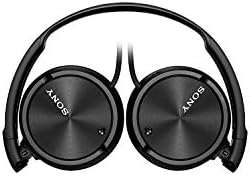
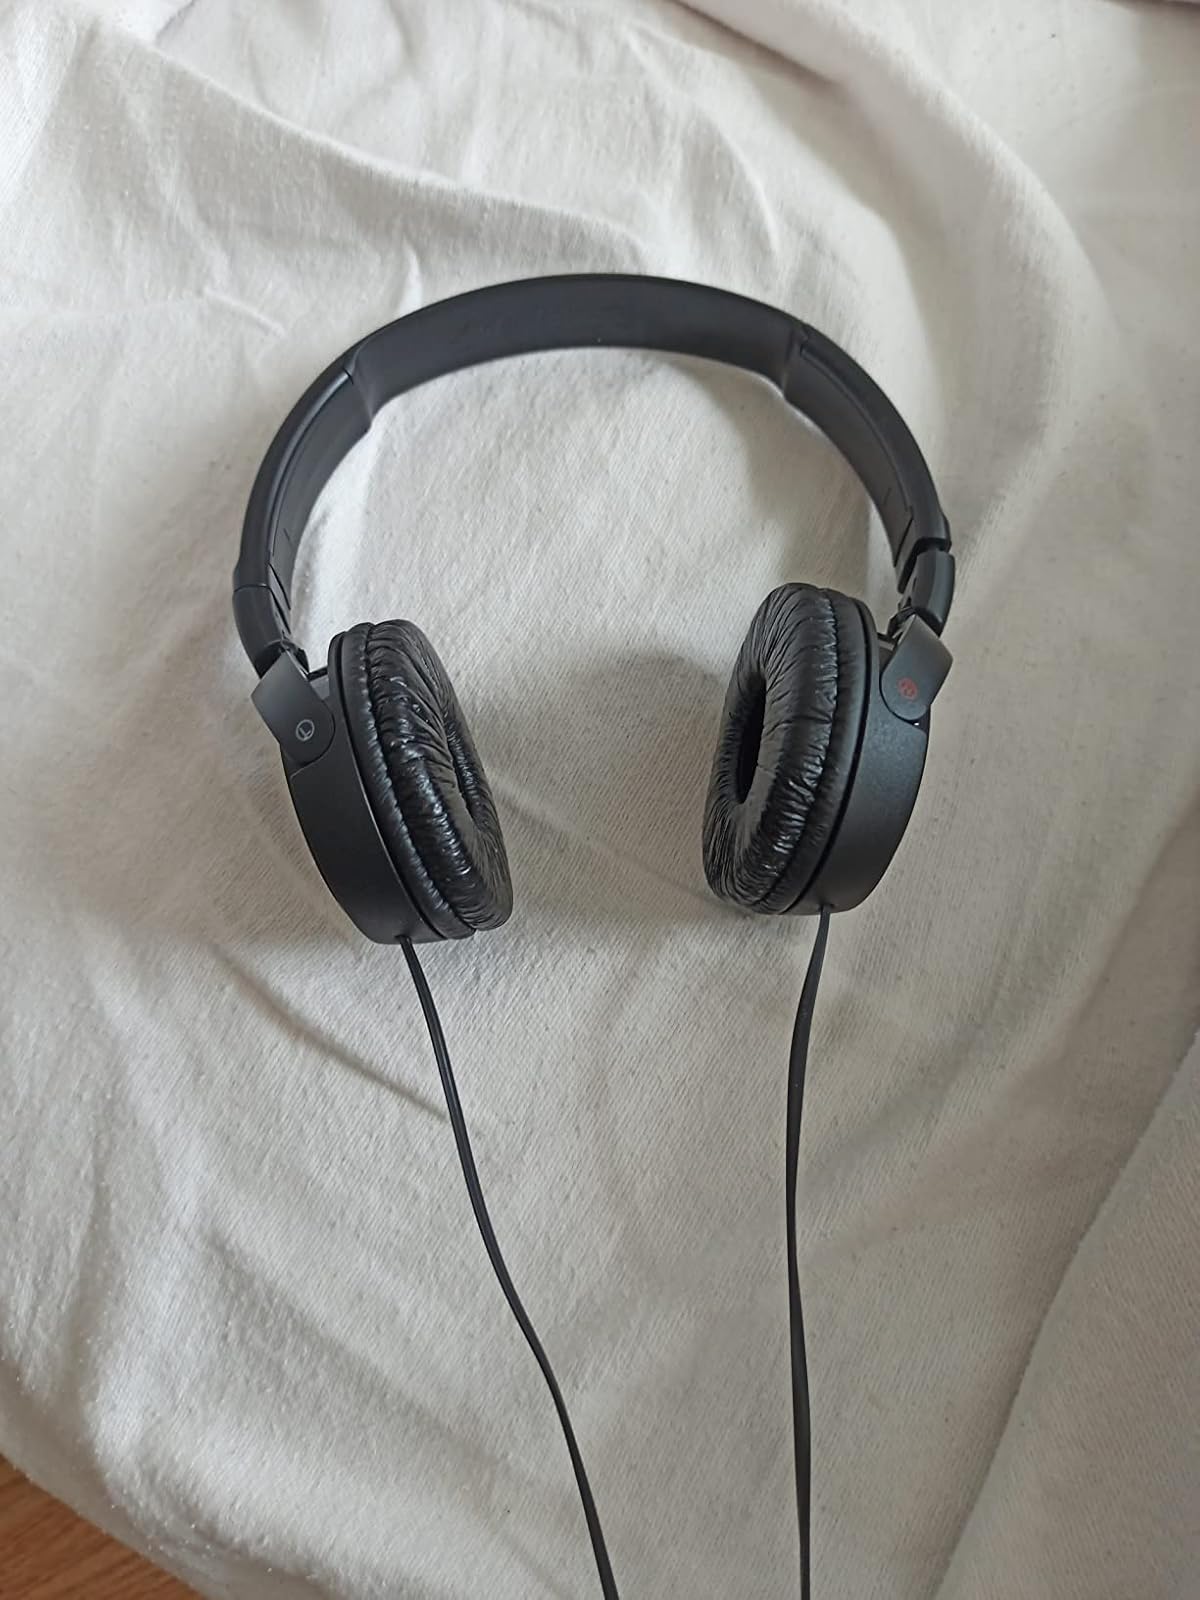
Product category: headphones
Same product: yes